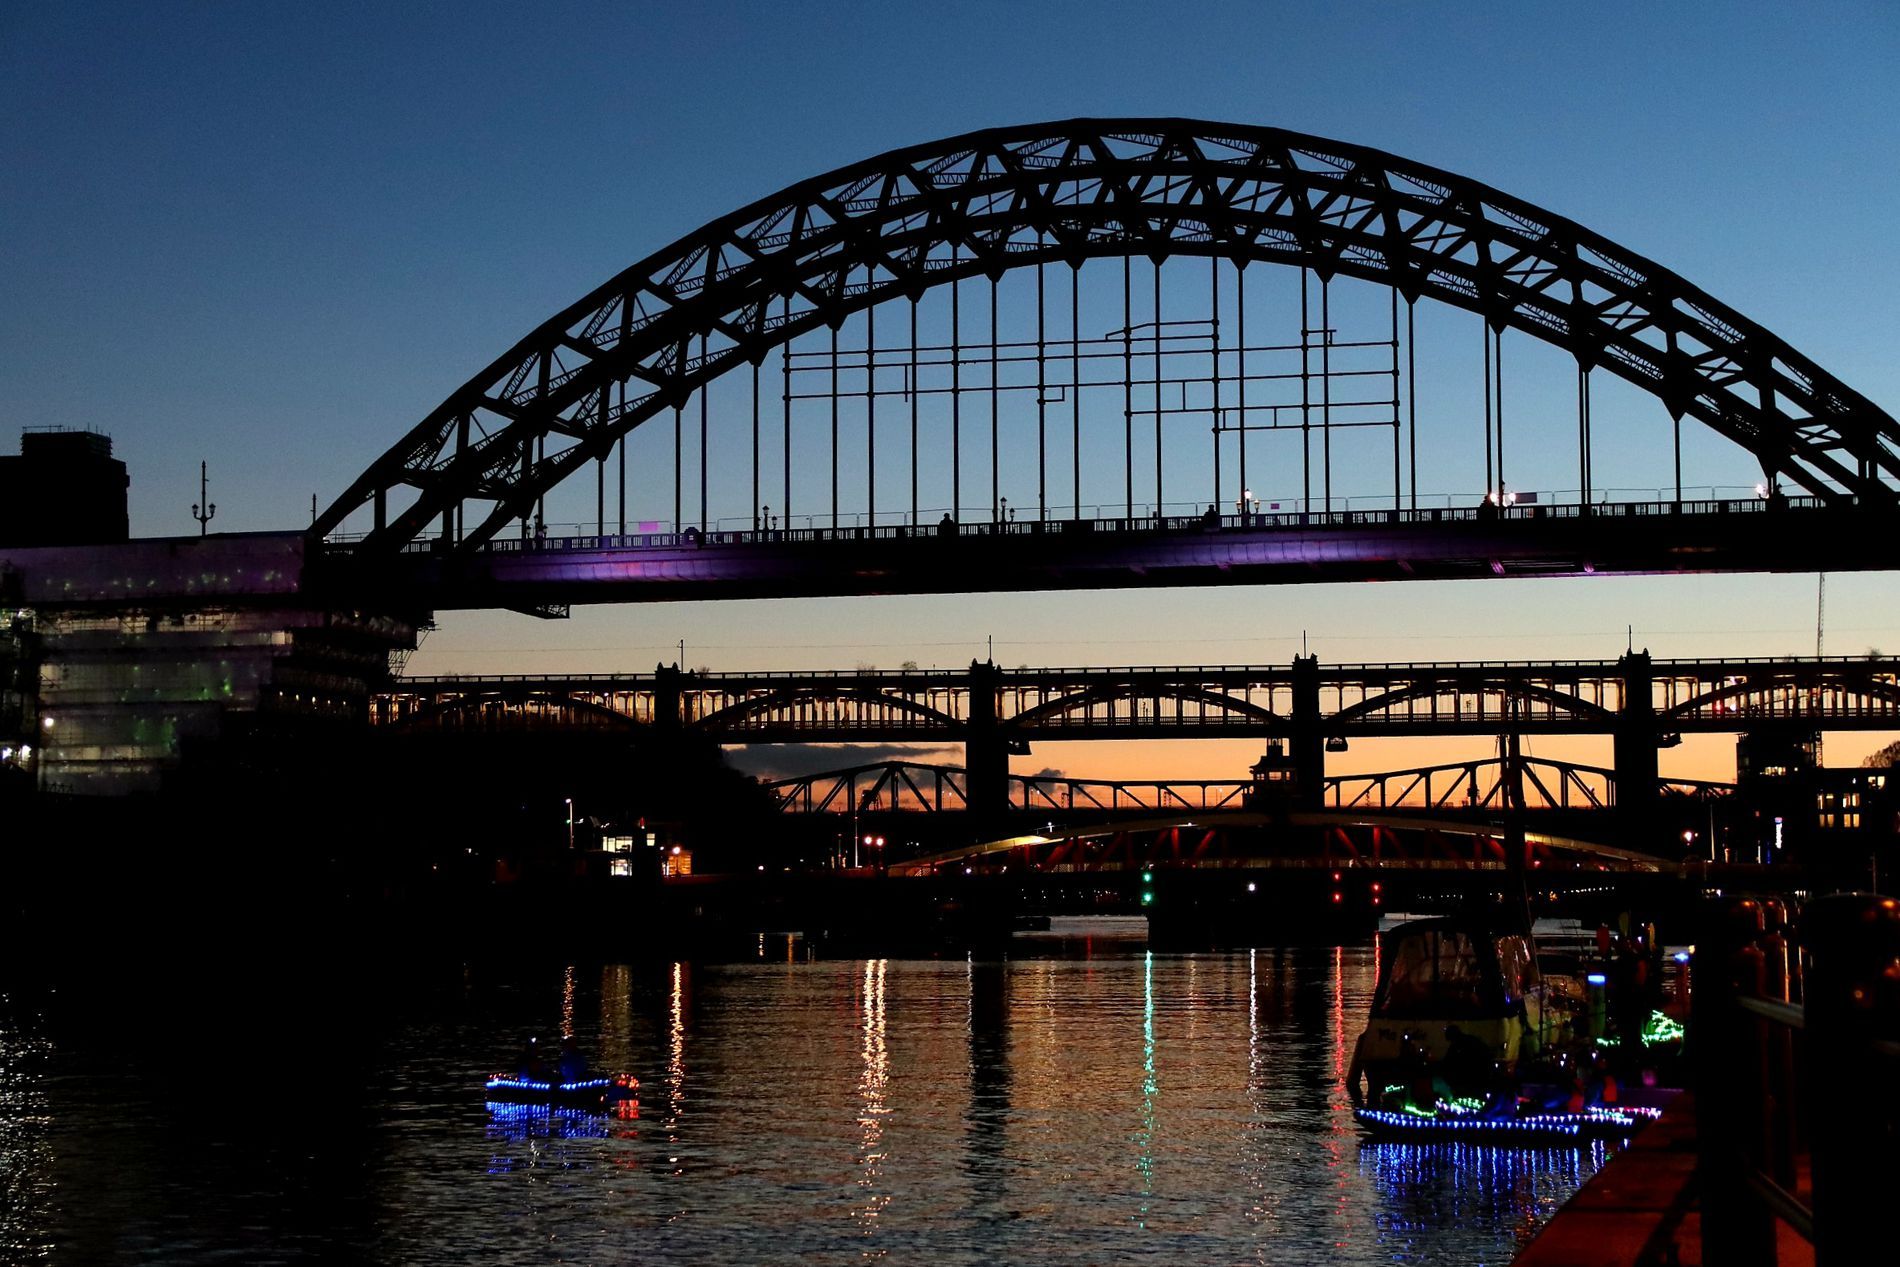
Reflections and Bridges.
An image showcasing a beautiful sky versus bridges moment with the city's lights reflecting on the water in an artistically designed scene.
A landscape picture taken from a straight on wide angle shot in a color palette of cool and warm tones with artificial lights showcasing an urban landscape scene in a modern designing atmosphere.
Labels: Arch, Architecture, Arch Bridge, Bridge, Water, Waterfront, Boat, Transportation, Vehicle, Person, Outdoors, City, Urban, Metropolis, Pier, Silhouette, Urban Landscape, Sky, Bridges, Construction site
Camera: Canon Canon EOS 200D
Lens: 17-50mm
Aperture: F2.8
Exposure: 1/50 sec
ISO: 2500
Focal length: 38.0 mm